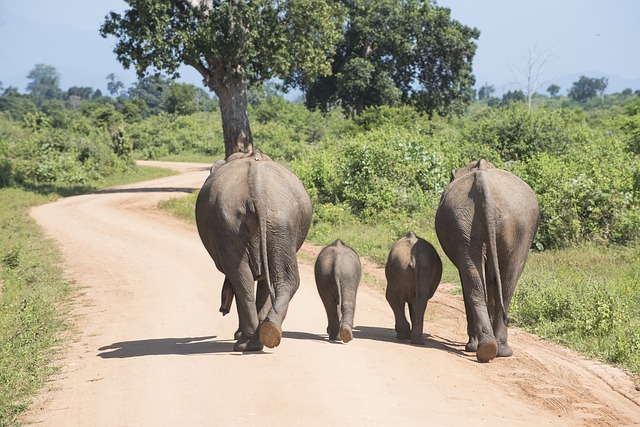
Label: elephant